Nobel (crater)

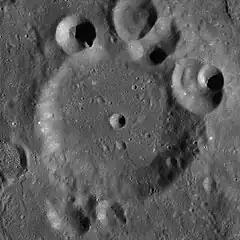
LRO WAC image

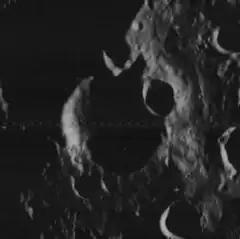
Nobel while at the lunar terminator

Nobel is a crater that lies on the far side of the Moon. It is located in the northern edge of the vast skirt of ejecta surrounding the Mare Orientale impact basin. Less than three crater diameters to the south of Nobel is the larger crater Elvey, and to the west-southwest is the smaller Pease. This is a circular, bowl-shaped crater with a worn outer rim. Three smaller craters overlie the northern rim. The interior floor is relatively level, and is marked by several small and tiny craterlets.